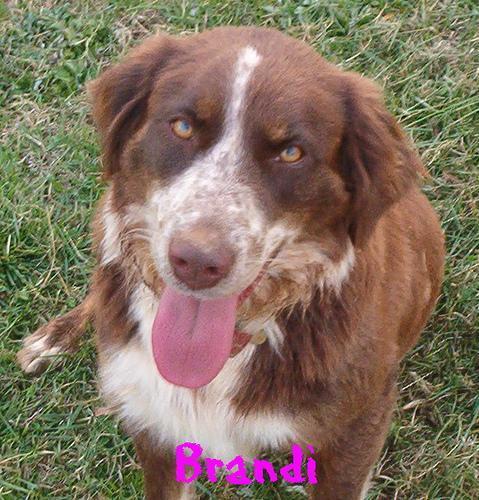
Brittany_spaniel